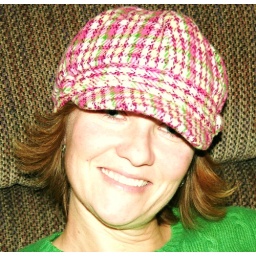
The new hat I bought on the street in NYC.